Abbey of Saint Martial, Limoges

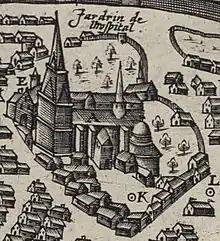
1594 drawing of Saint-Martial

The Abbey of Saint Martial (Limousin: "Abadiá de Sent Marçau de Limòtges") was a monastery in Limoges, France, founded in 848 and dissolved in 1791.